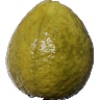
Label: guava